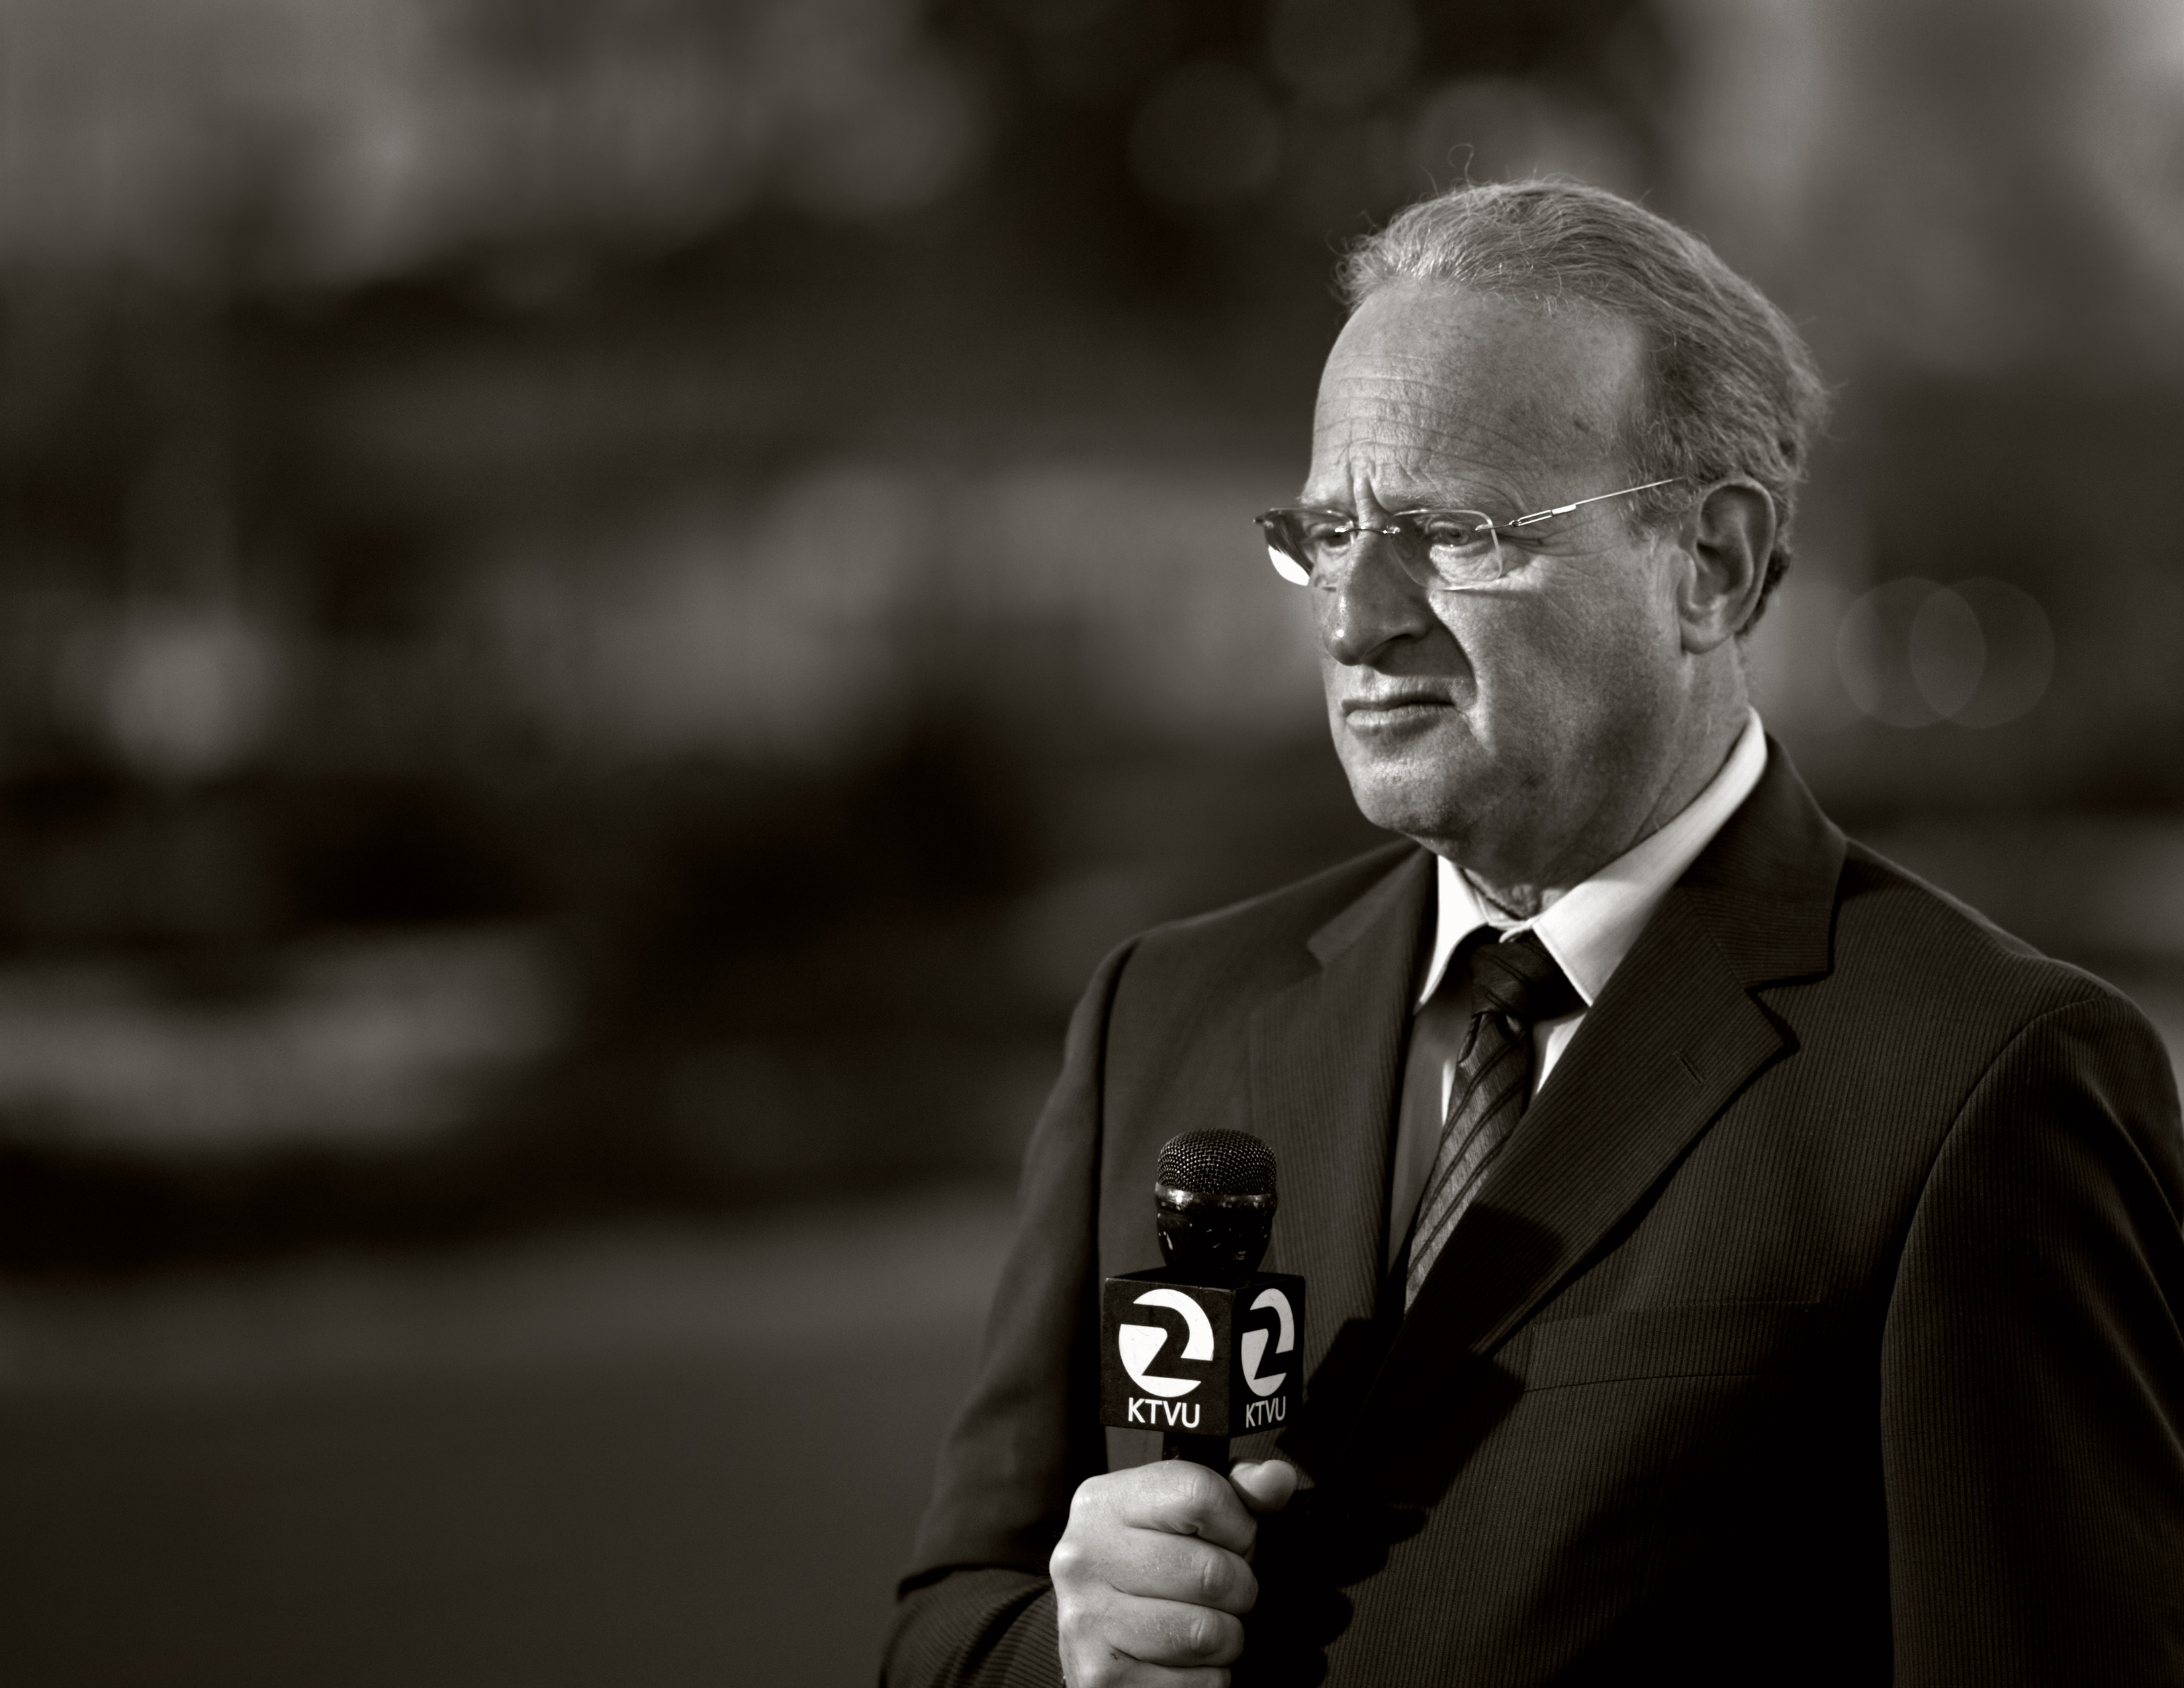
man, person, black and white, photography, male, portrait, television, tv, black, monochrome, bw, gentleman, photograph, news, journalist, travisafb, ktvu, monochrome photography